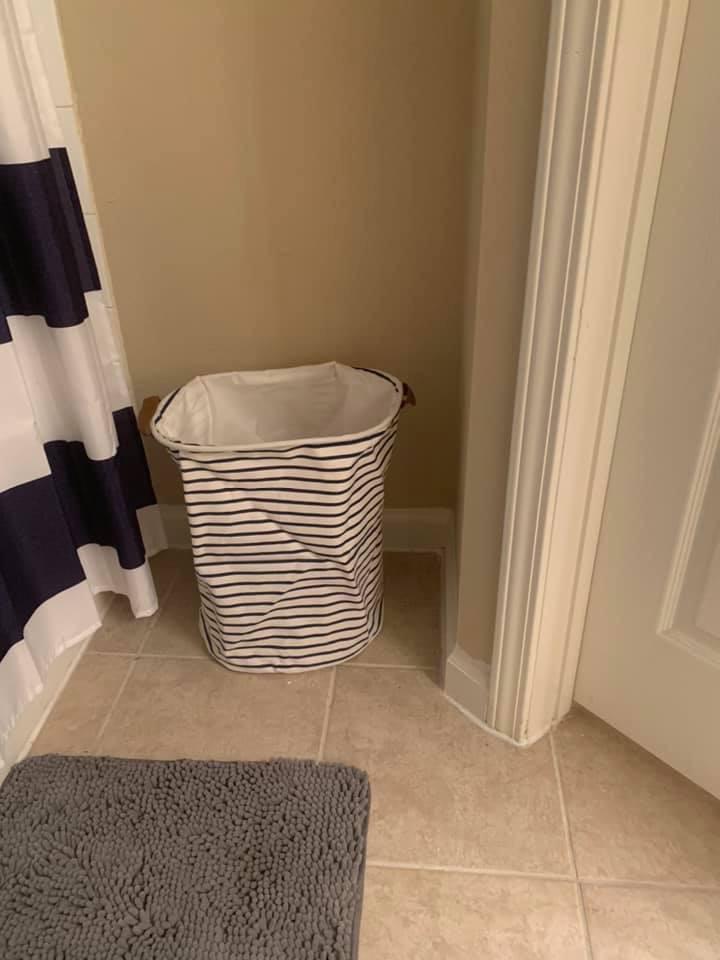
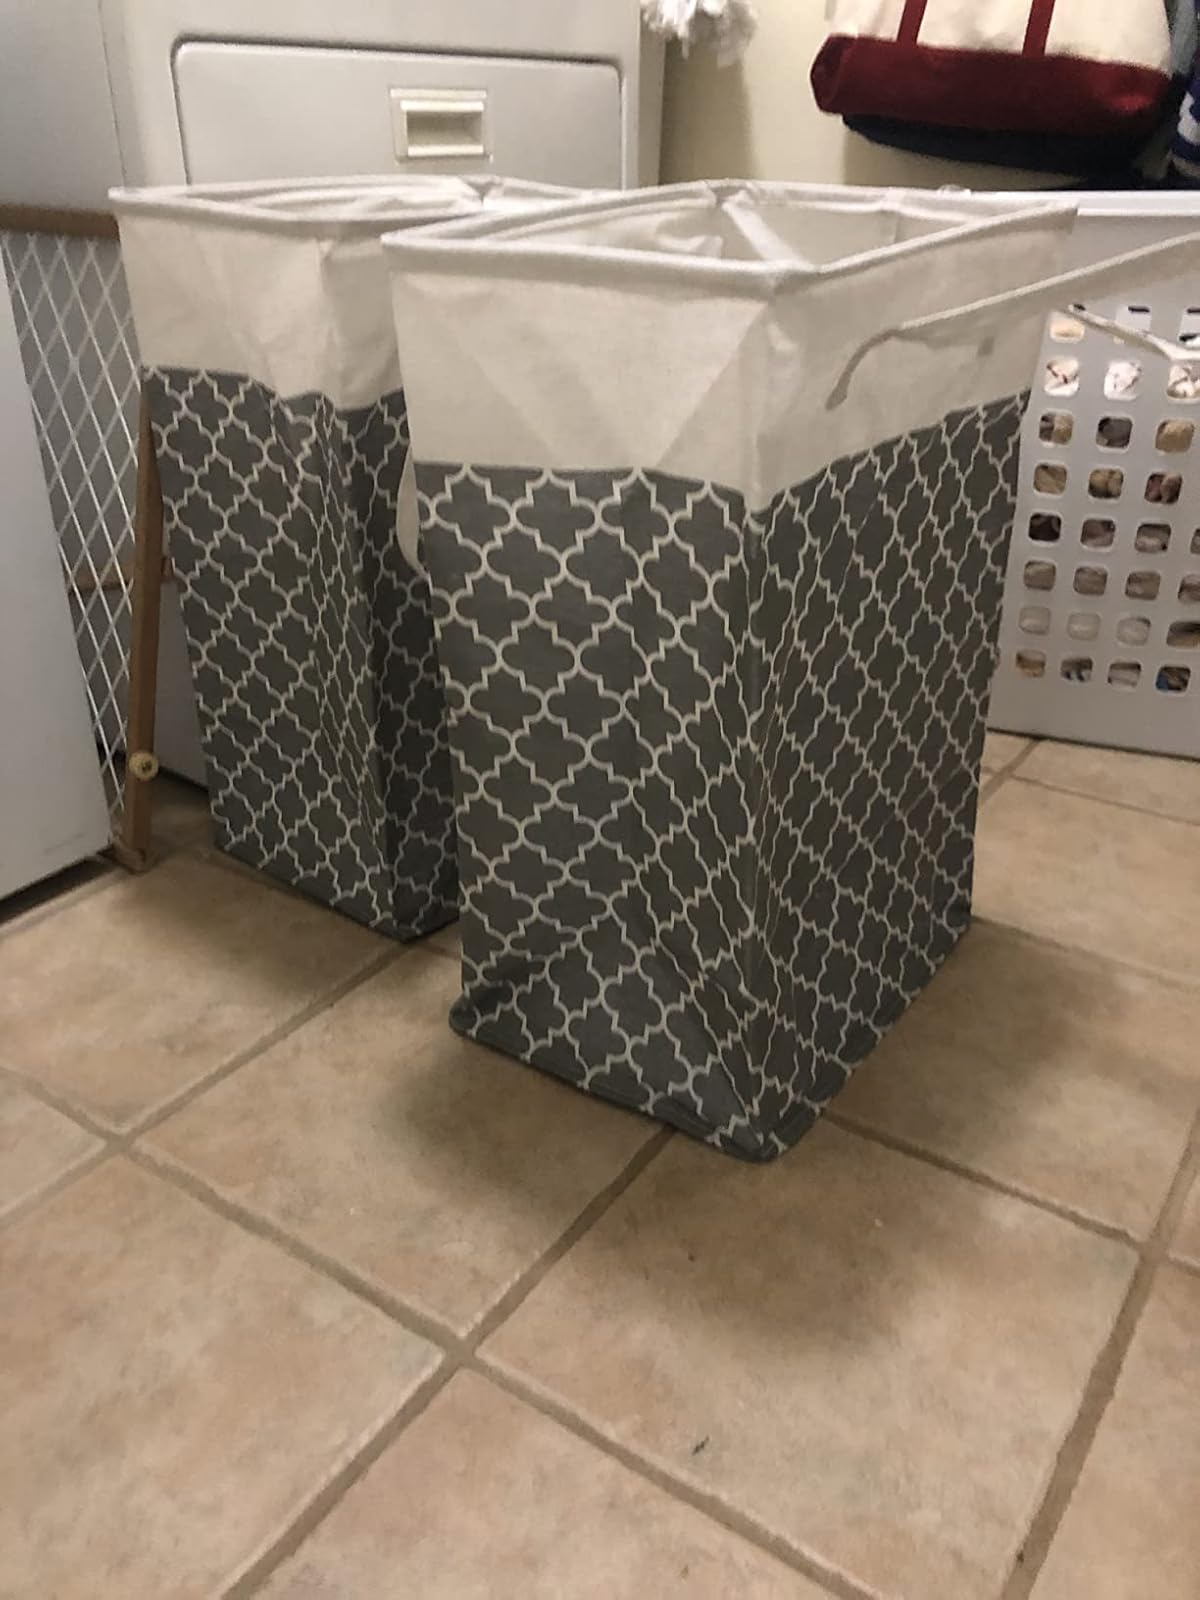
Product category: items_hamper
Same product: no